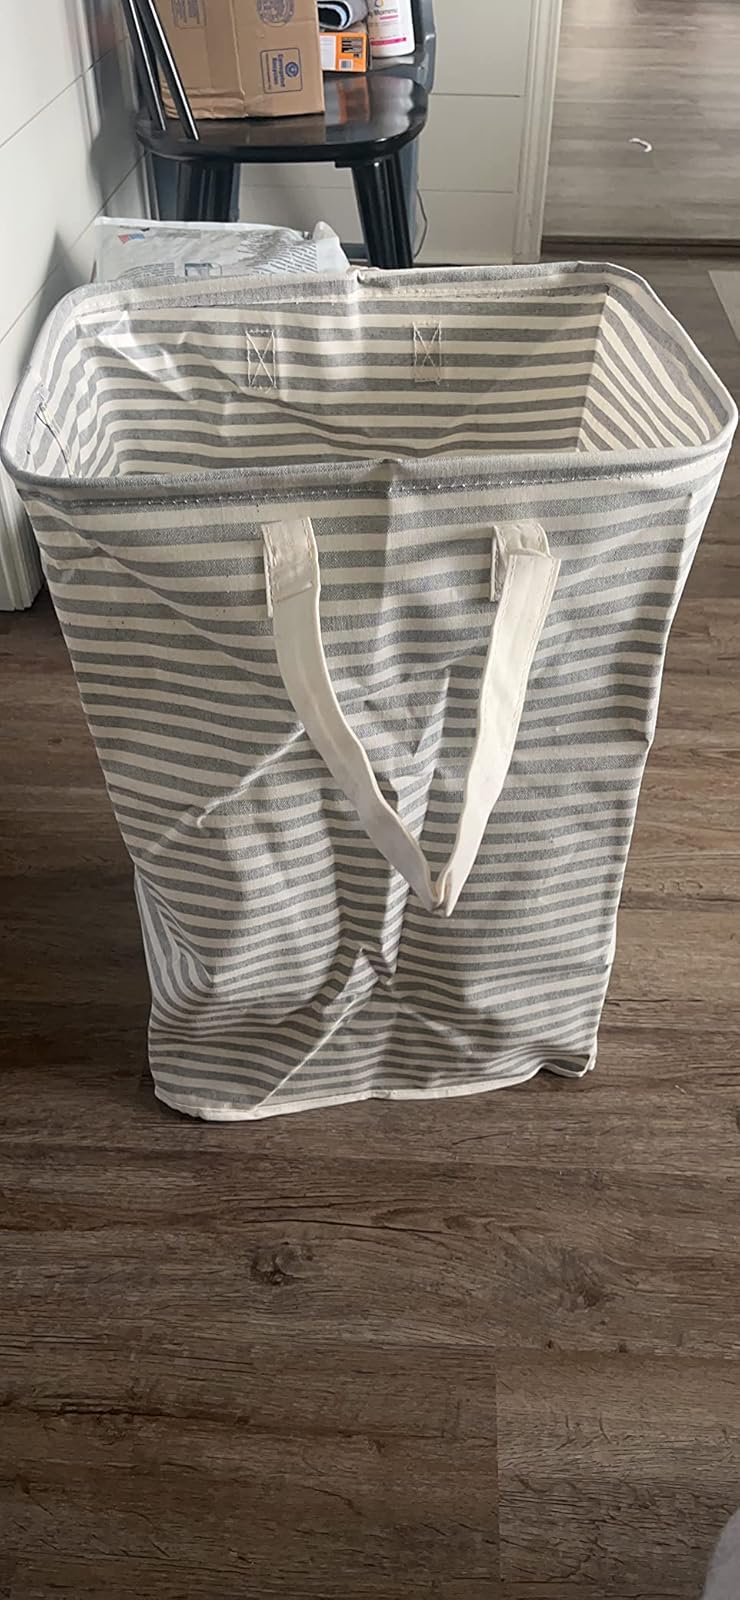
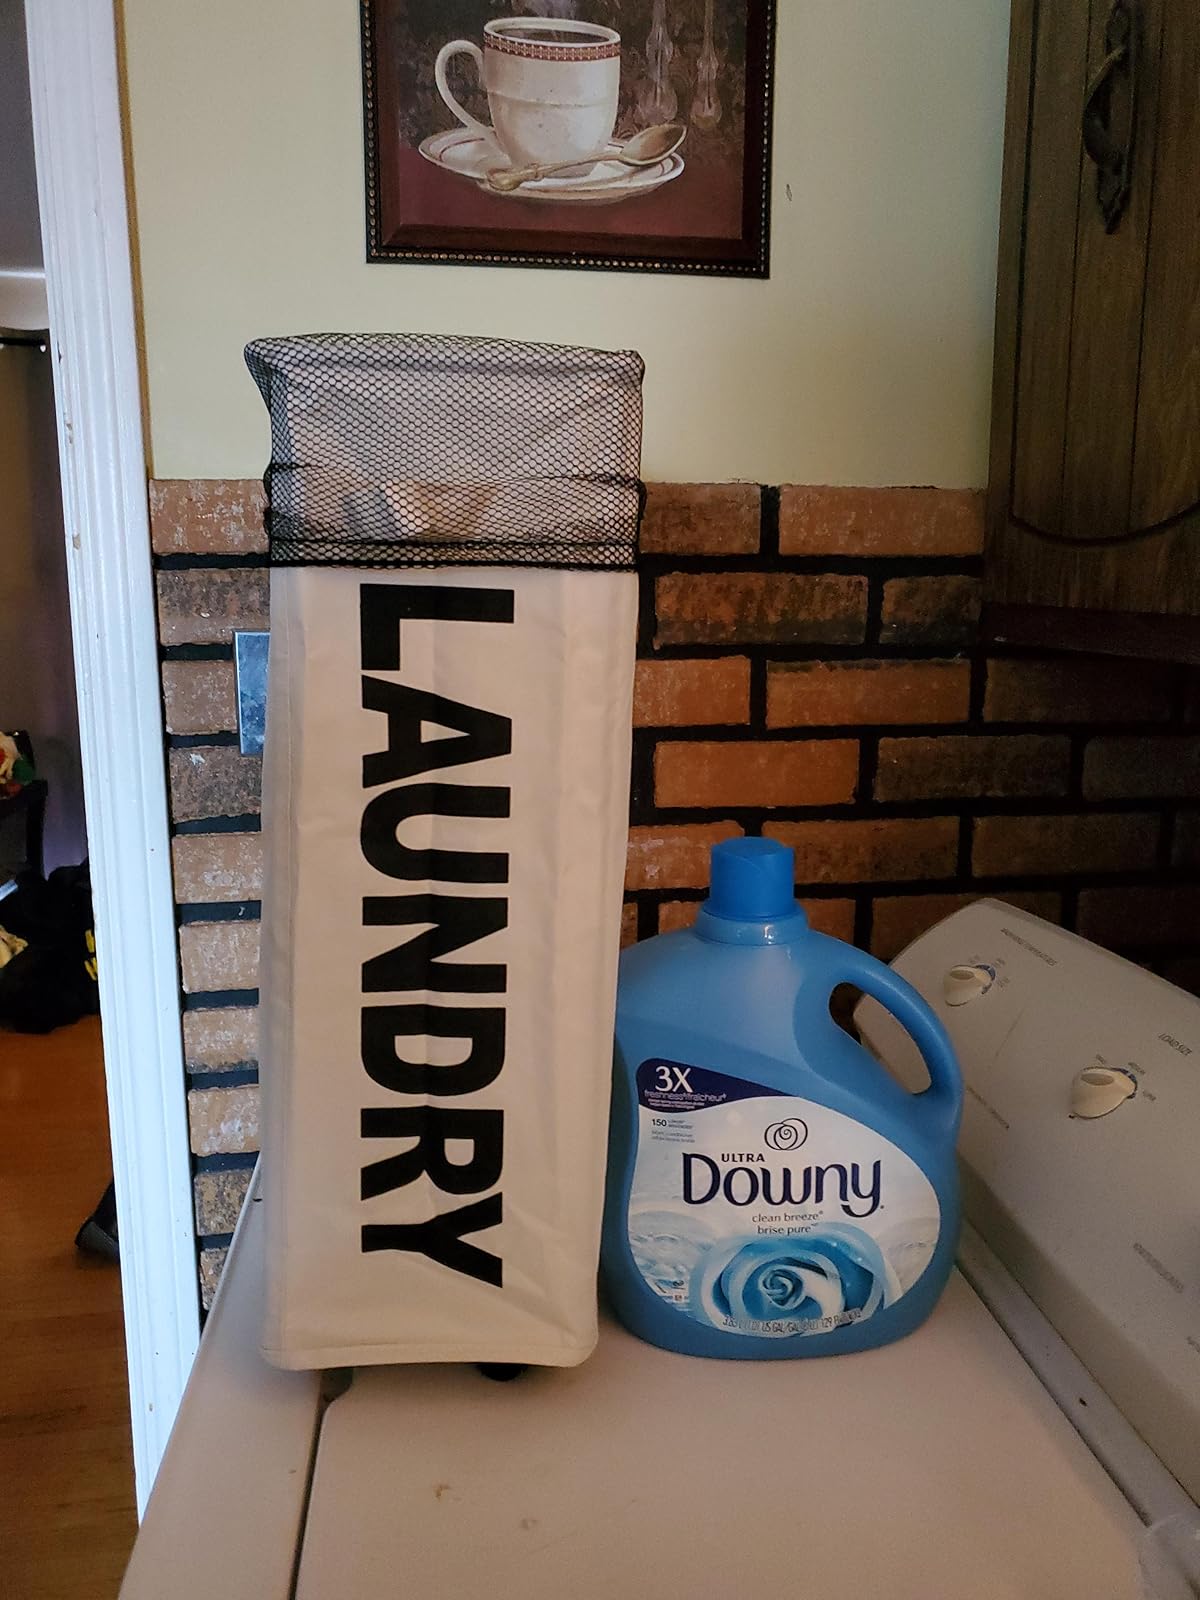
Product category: items_hamper
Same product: no